Ganesha in Buddhism

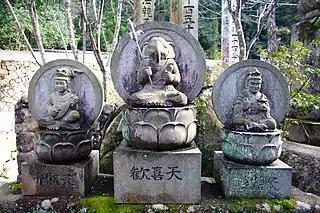
Benzaiten (left), Kangiten (center) and Tamonten (right) in Daishō-in temple (Itsukushima, Hiroshima Prefecture)

Ganesha's emergence in the historical record is linked to the vināyakas, a group of troublesome demons in Hindu texts which were known to create obstacles for Buddhist practitioners. In the earliest Buddhist literature which mentions these figures, vināyakas (and their king, Vināyaka, i.e. Ganesh - Ganapati) are portrayed negatively as obstructive deities that create obstacles, and thus they often require ritual practices to either expel or appease.